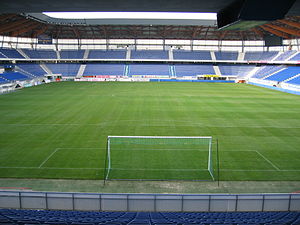
Stade Auguste Bonal
Stade Auguste Bonal
Stade Auguste Bonal er et fodboldstadion i Montbéliard i Franche-Comté-regionen af Frankrig. Stadionet er hjemmebane for Ligue 1-klubben FC Sochaux, og blev indviet i 1931. Det har plads til 20.005 tilskuere, og alle pladser er siddepladser.